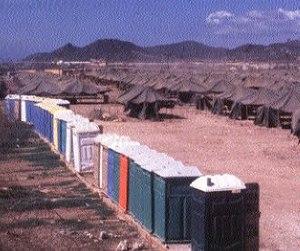
Les toilettes mobiles, également connues sous les appellations « toilettes portables », « toilettes autonomes », « WC chimiques », ou, selon les termes de la norme de service européenne NF EN 16194 : « cabines sanitaires mobiles autonomes », sont des unités autonomes à usage individuel, facilement transportables, possédant un réservoir des eaux usées non raccordé à un collecteur d'assainissement.